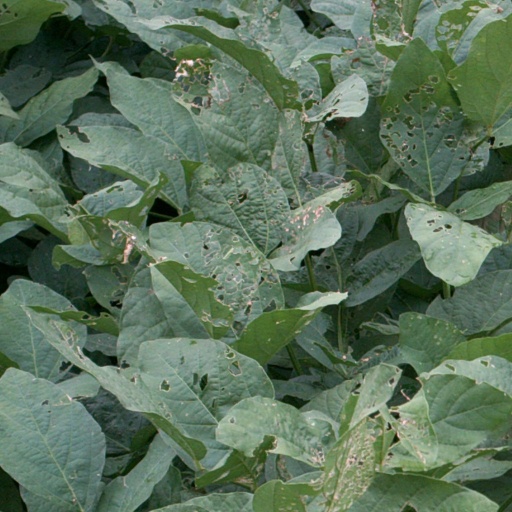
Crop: soybean